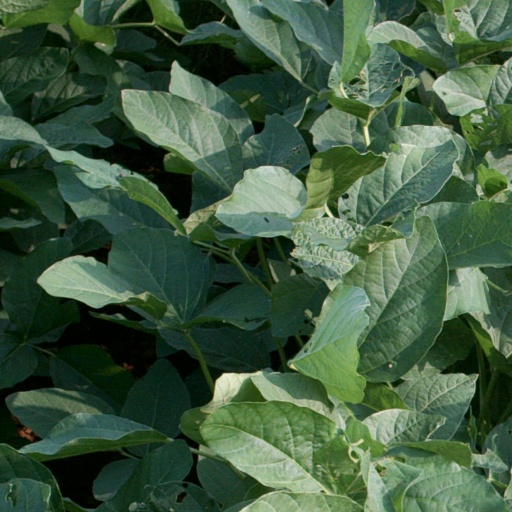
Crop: soybean